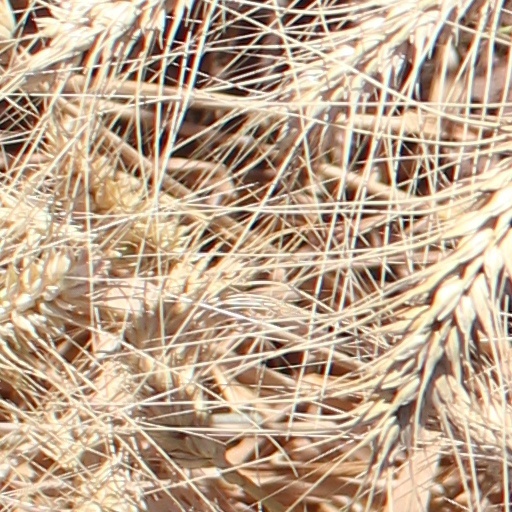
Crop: wheat